Edward Ellerker Williams

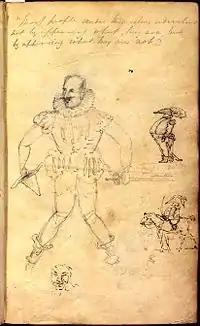
Sketch by Williams from Notebook (circa. 1819–1822) Transcription of text at top of the sketch: ""Must people render themselves ridiculous, not by appearing what they are, but by appearing what they are not?""

Williams produced at least four journals or notebooks in addition to "Sporting Sketches during a Short Stay in Hindustane". The original copies can be viewed at three libraries: